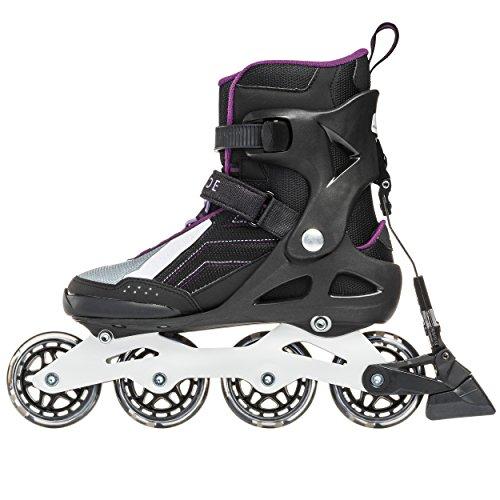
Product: Rollerblade Macroblade 80 ABT Women's Adult Fitness Inline Skate, Black and Purple, Performance Inline Skates
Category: Sports & Outdoors | Outdoor Recreation | Skates, Skateboards & Scooters | Inline & Roller Skating | Inline Skates
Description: Great Condition.
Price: $249.99
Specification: Shipping Information: View shipping rates and policies|ASIN: B073QQSCJC|    #167    in Inline Skates